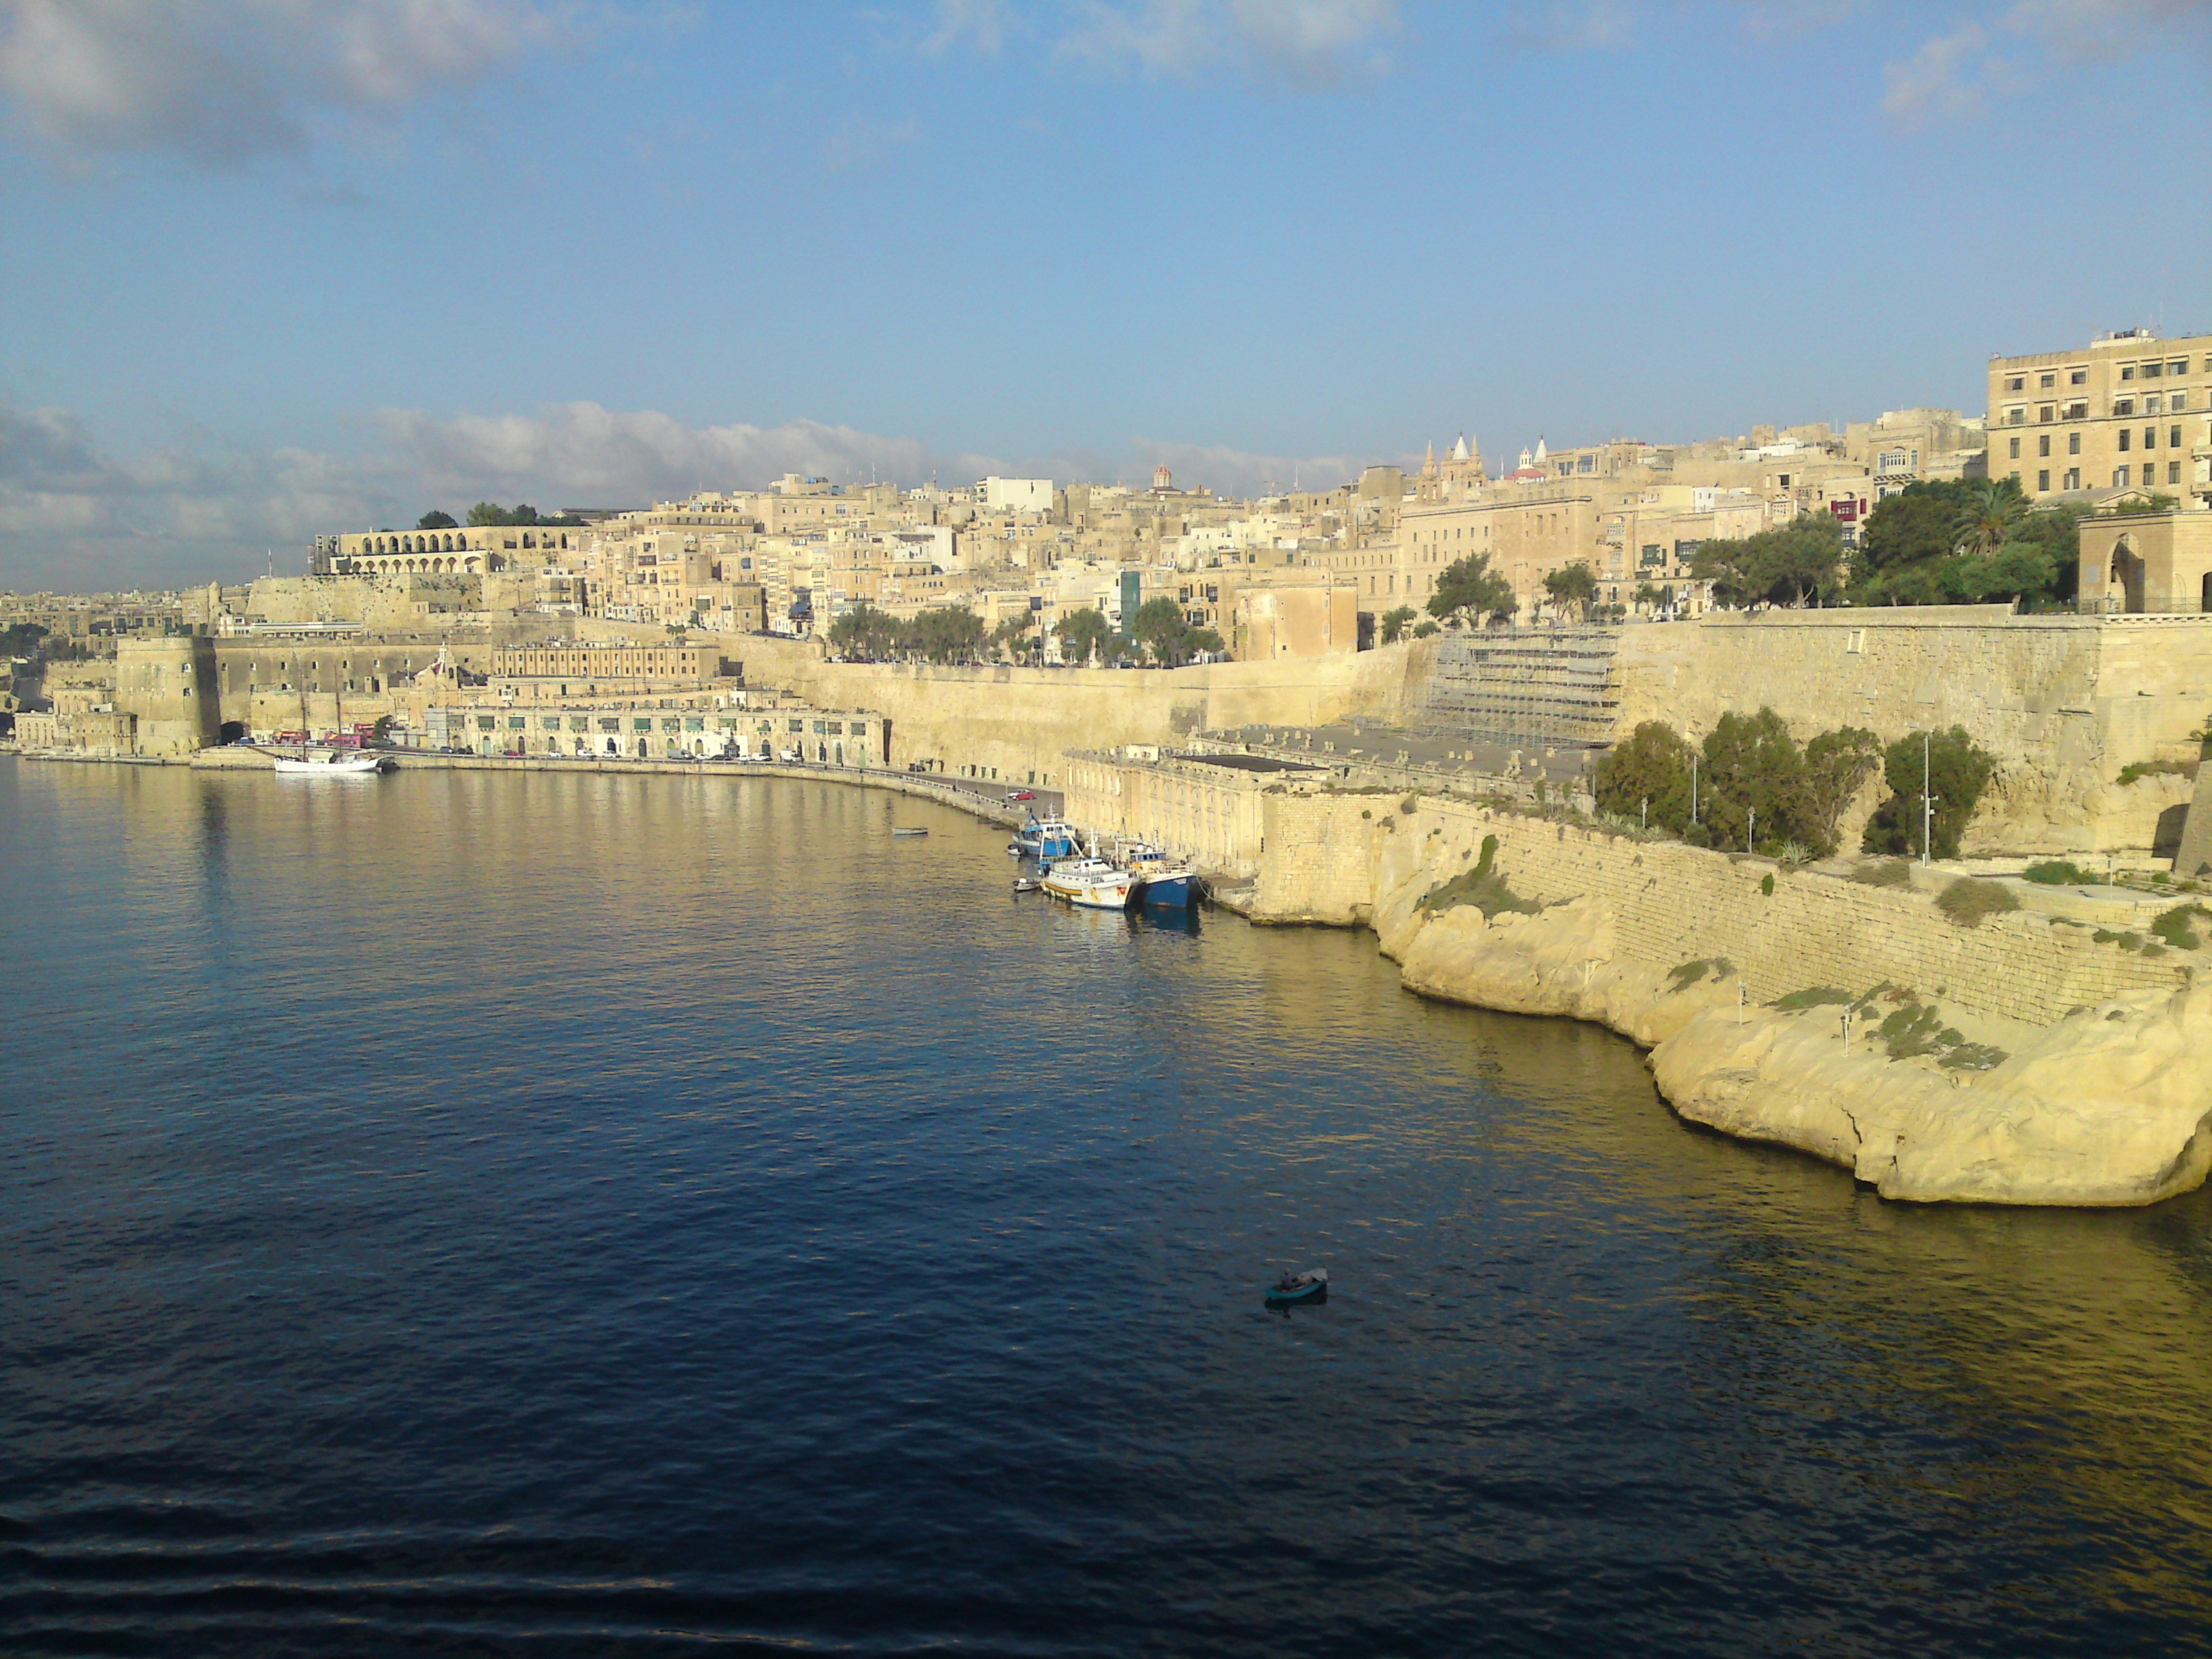
sea, coast, water, lake, river, travel, reflection, mediterranean, vehicle, holiday, bay, reservoir, port, waterway, picturesque, channel, malta, valletta